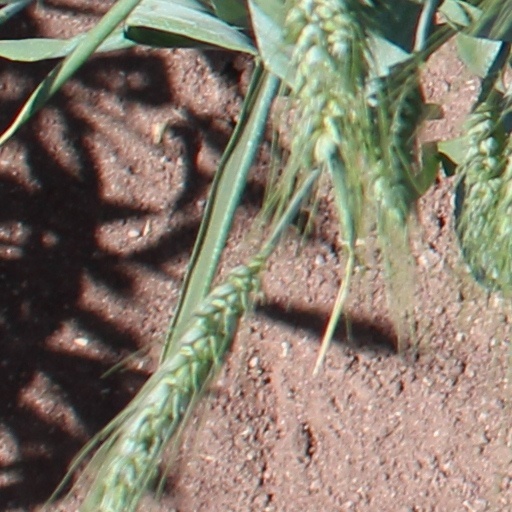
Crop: wheat